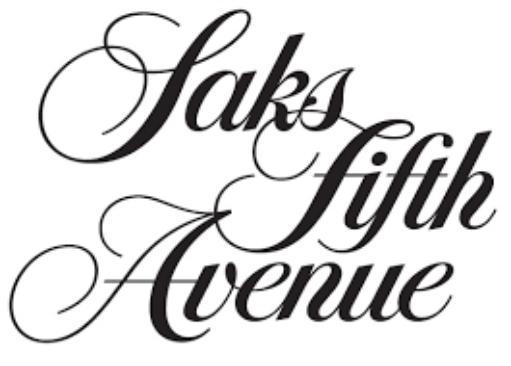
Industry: Clothes